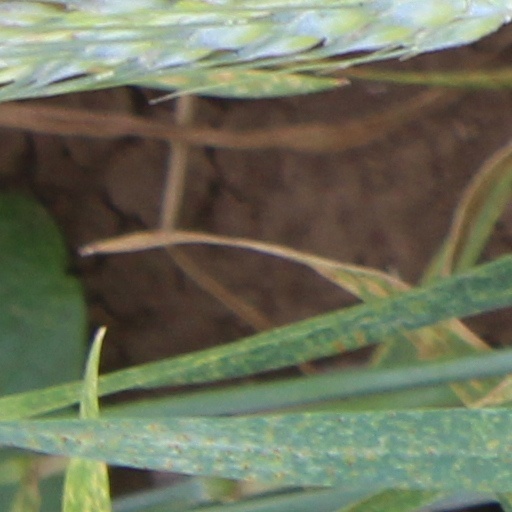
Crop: wheat